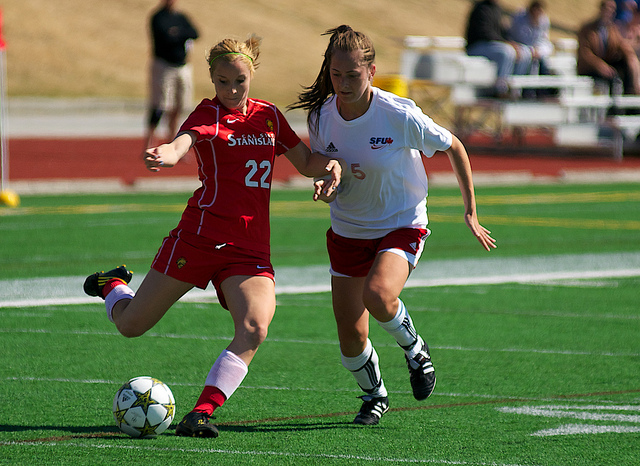
những cô gái đang chơi bóng đá ở trên sân cỏ